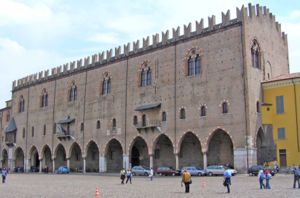
Mantova (provins)
Palazzo Ducale i provinshovedbyen Mantova
Provinsen Mantova er en provins i regionen Lombardiet i det nordlige Italien. Mantova er provinsens hovedby.